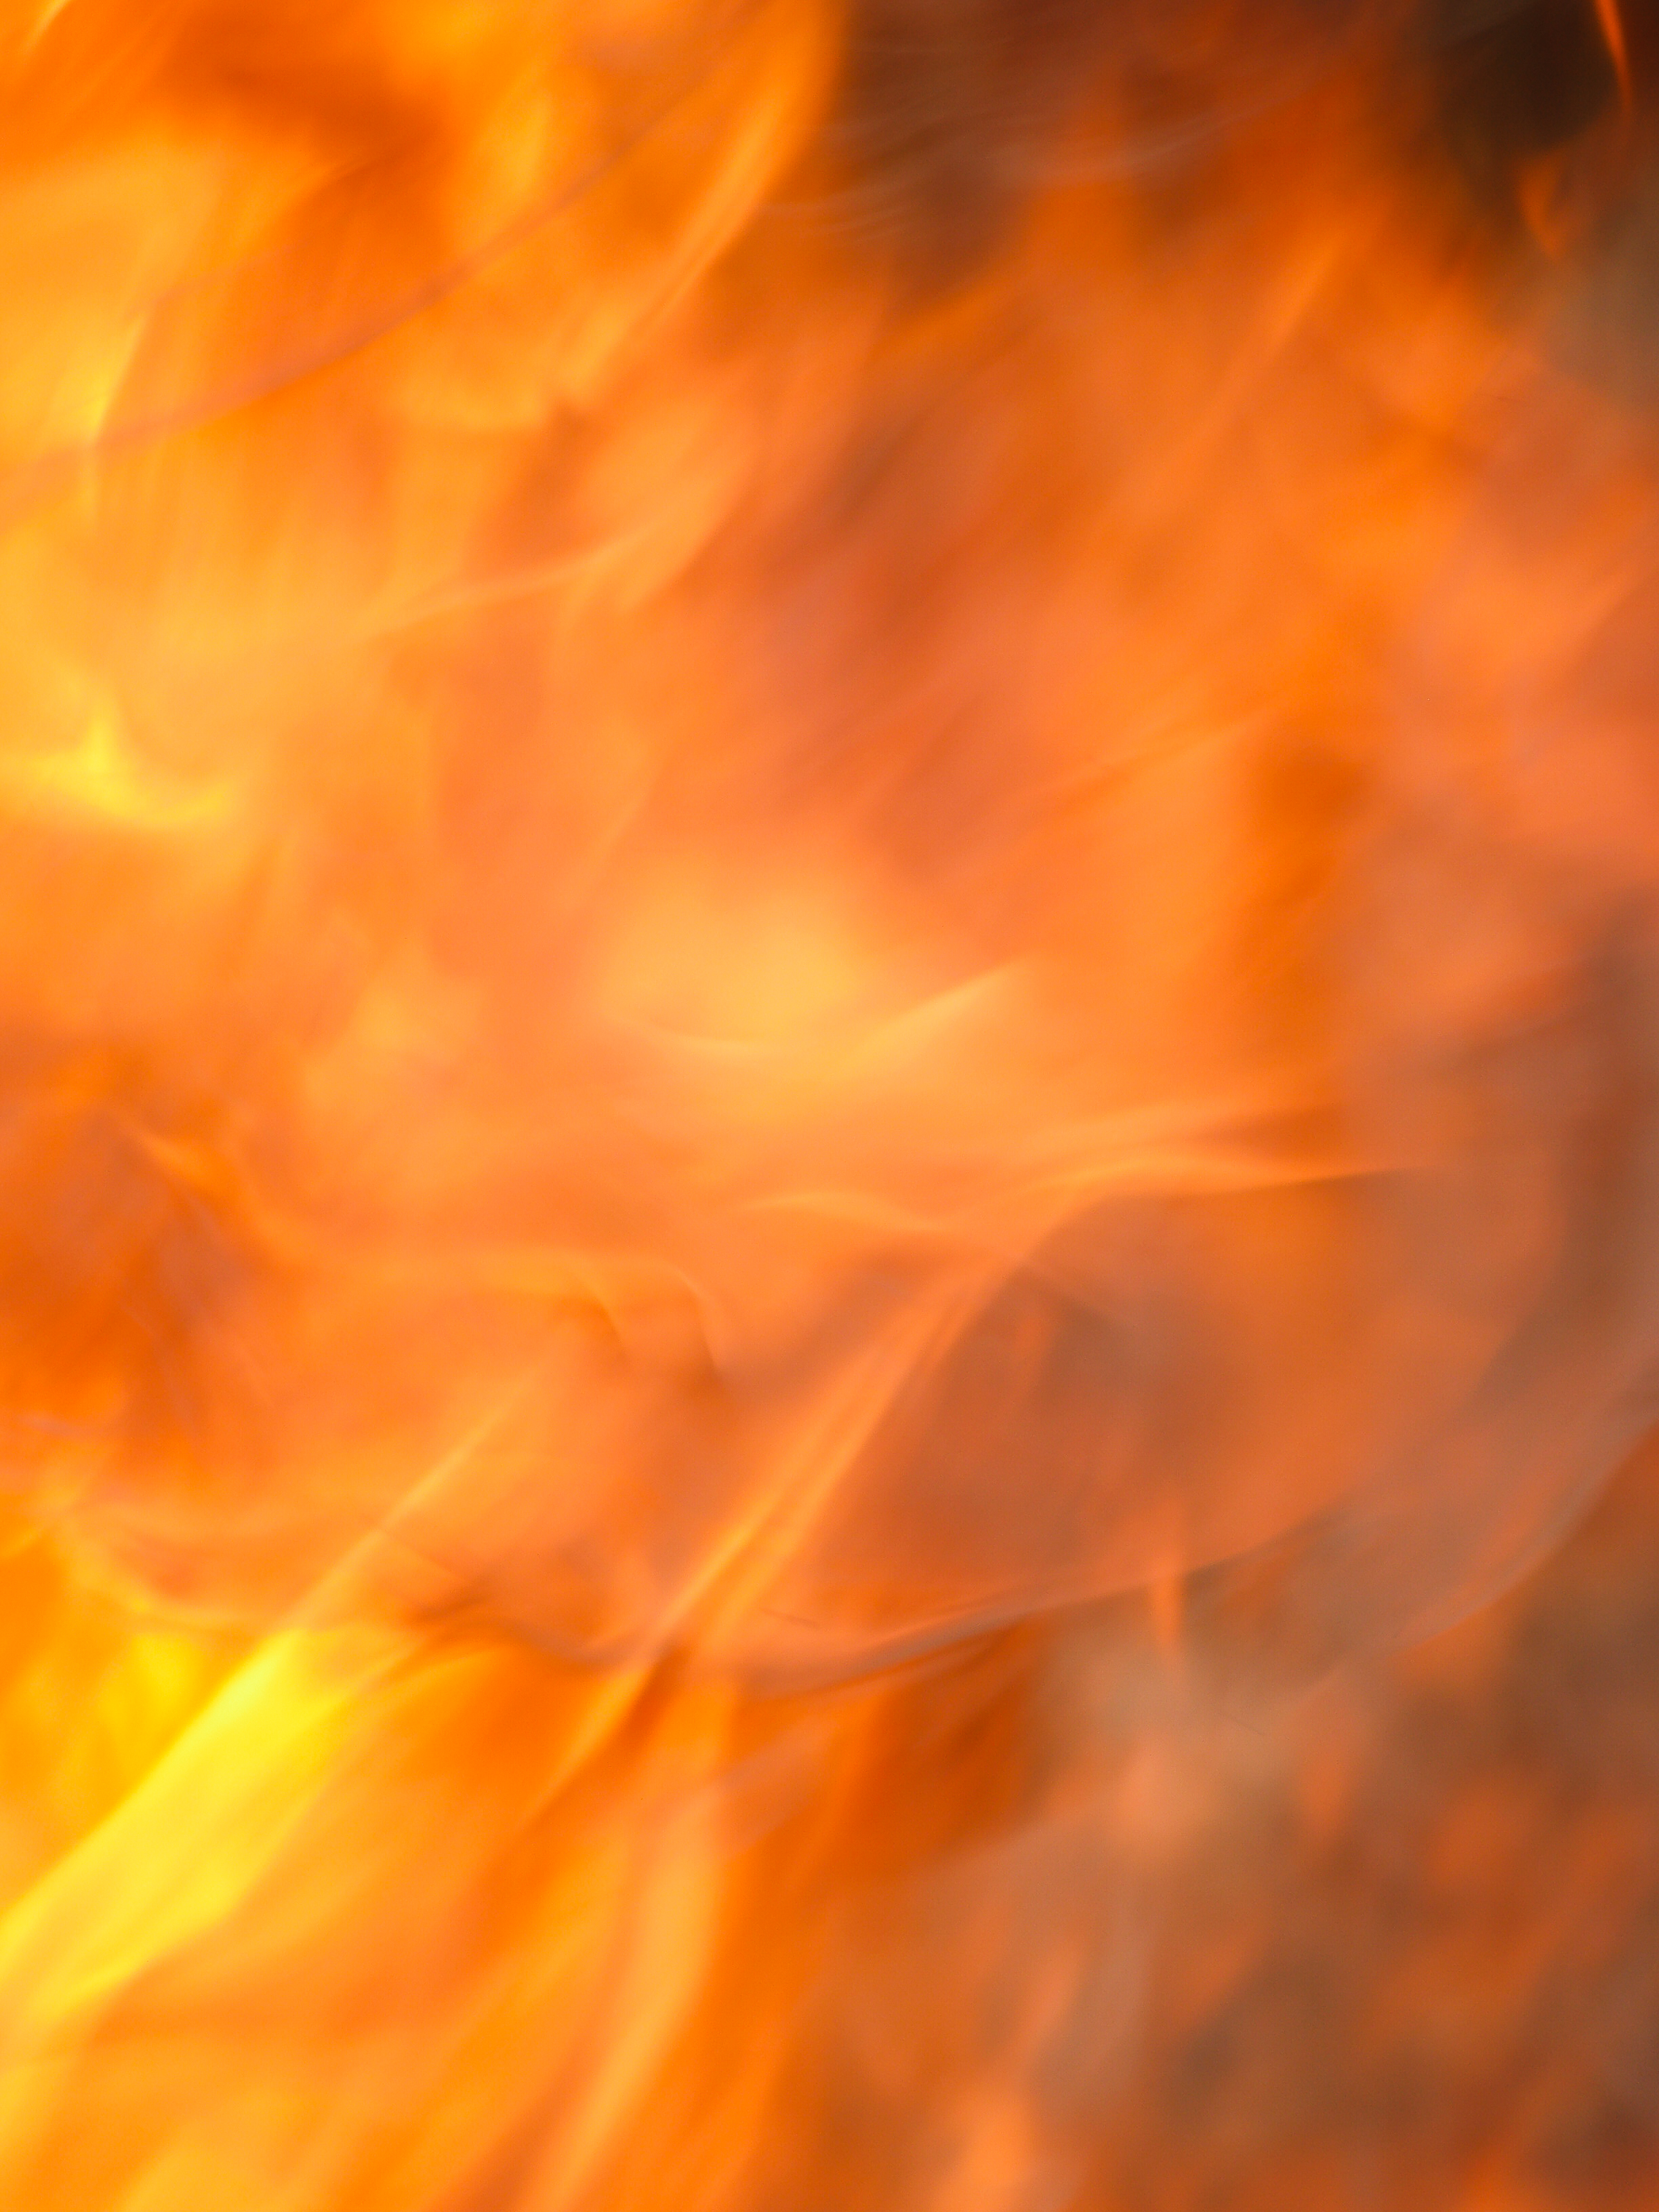
fire, flame, heat, burn, hot, bonfire, warm, fiery, background, inferno, danger, closeup, orange, campfire, hell, blazing, texture, flammable, energy, ignite, black, wildfire, passion, blaze, red, light, wild, motion, abstract, dangerous, yellow, sky, atmosphere, geological phenomenon, computer wallpaper, close up, sunlight, macro photography